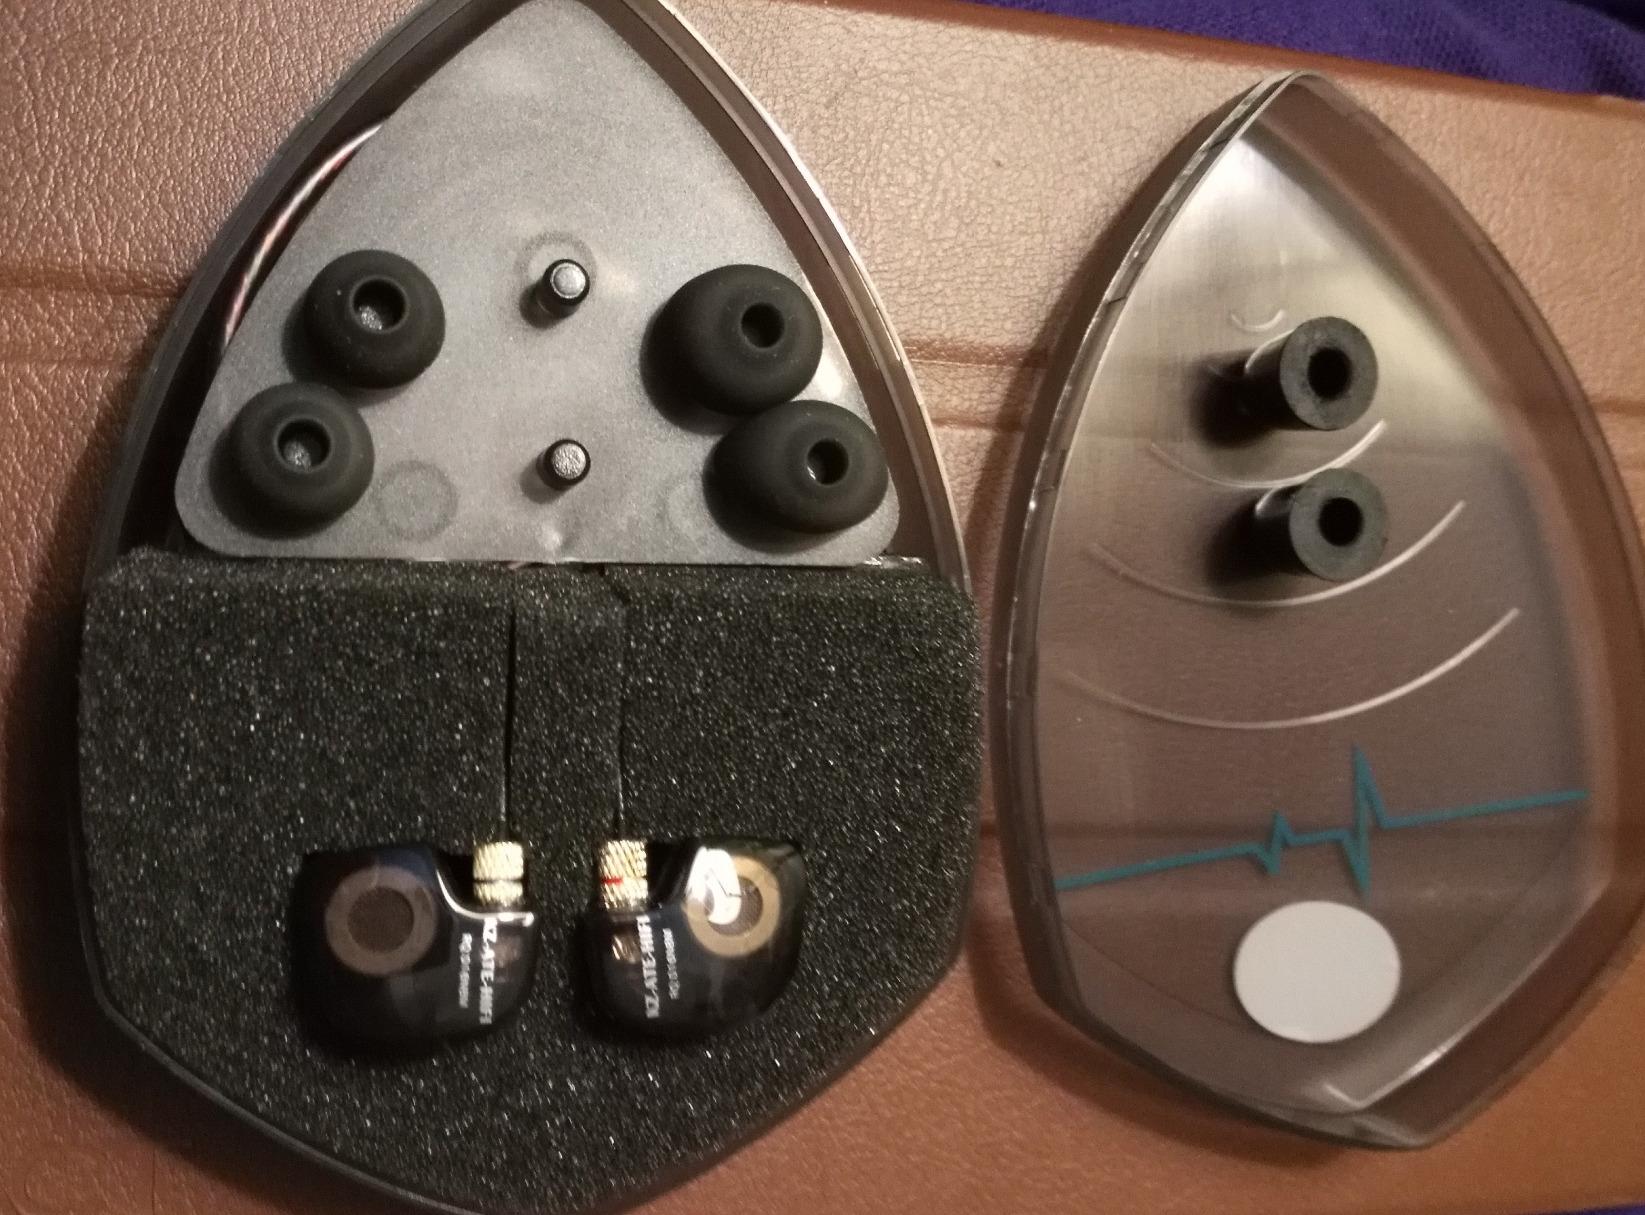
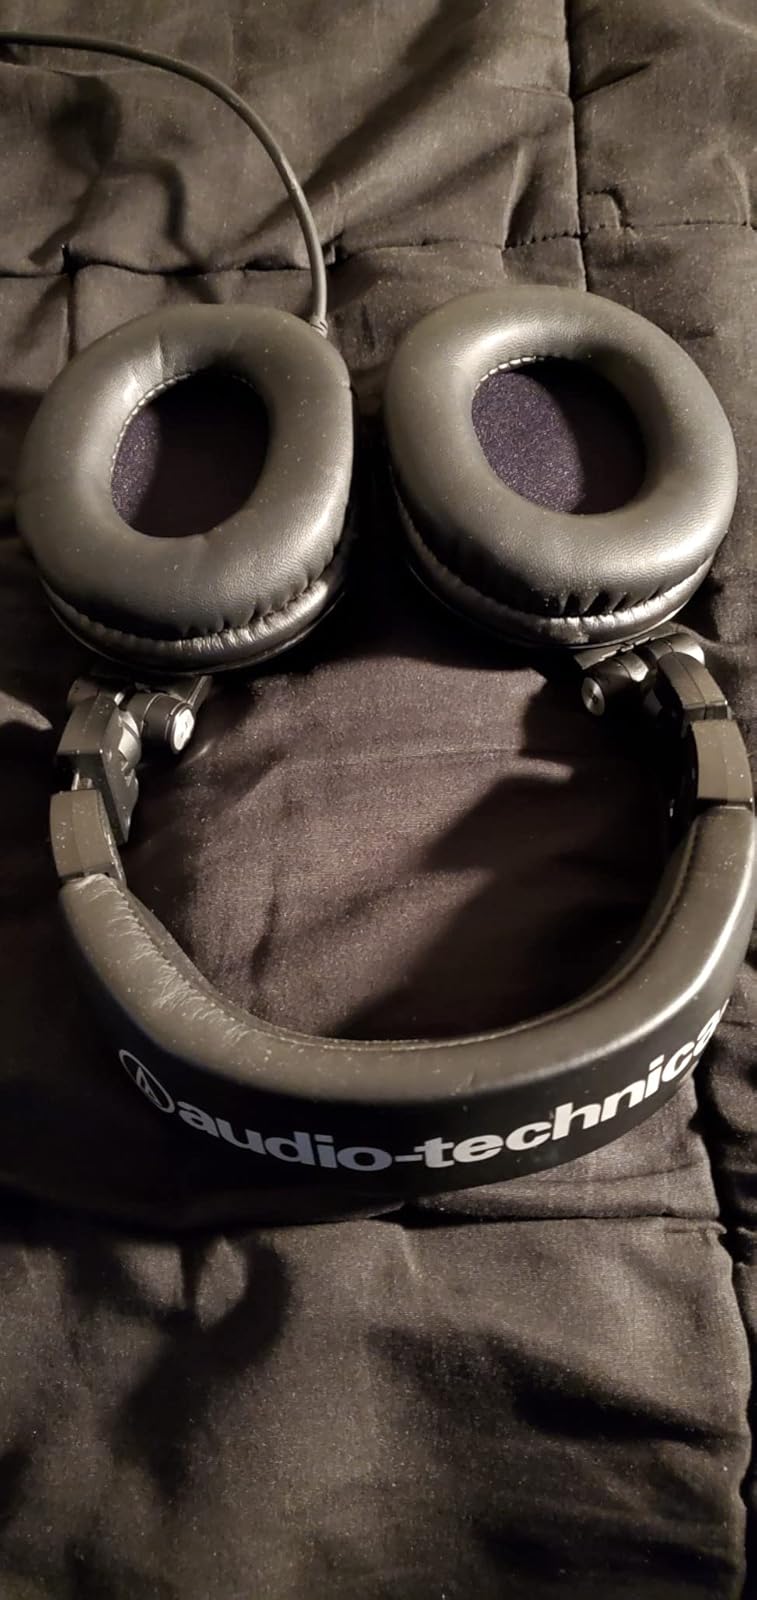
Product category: headphones
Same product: no